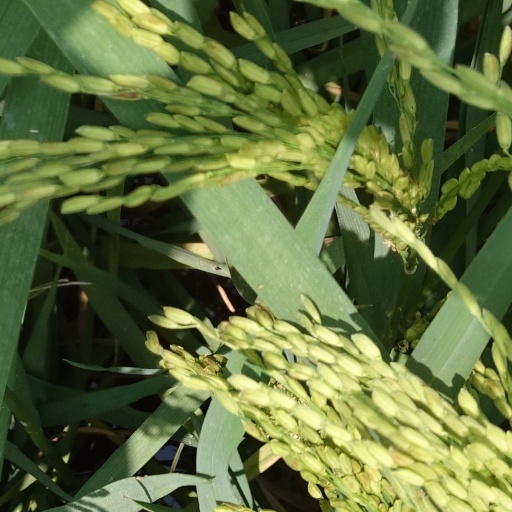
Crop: rice